Leo Mullin

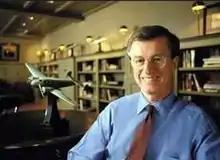
Mullin on the eve of his retirement from Delta

Leo F. Mullin (born 1943) is an American executive and civic activist who was CEO and Chairman of Delta Air Lines (1997-2004). He led Delta during one of the most tumultuous periods in aviation history, beginning in 1997, just as airlines were struggling to emerge from the economic crises of the early 1990s. Three years into his tenure as CEO, he also was named board chairman of the International Air Transport Association (IATA), representing the world’s airlines. Mullin achieved particular prominence following the September 11, 2001 tragedy when, with the airline industry on the brink of failure, he was the chief legislative and public spokesperson for the industry’s recovery program. He retired as CEO of Delta in 2003, and as chairman in 2004. After Delta, Mullin has emerged as a leader in both the public and private sectors, working for other companies and continuing to be a philanthropic contributor.